Edwardstown, South Australia

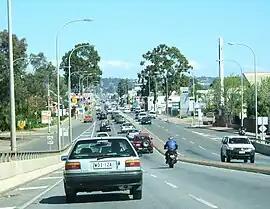
Looking south from the Cross Road bridge; Edwardstown is on the right (west)

Edwardstown is an inner southern-western suburb located 6 km southwest of Adelaide in the City of Marion.